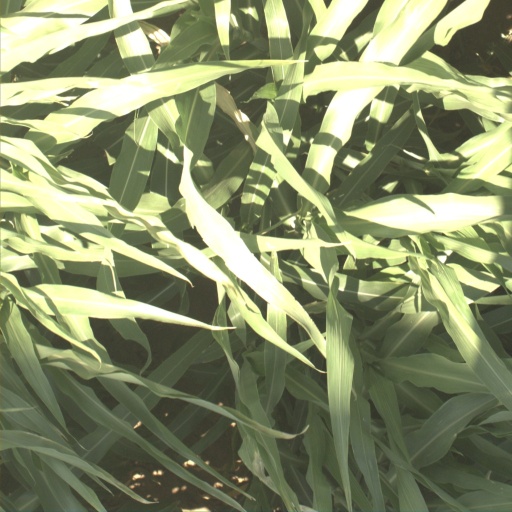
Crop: sorghum